Daan Klomp

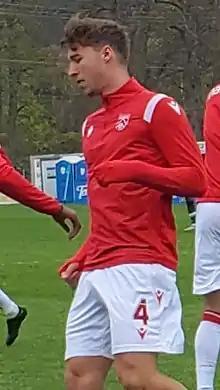
Klomp in 2022 with Cavalry

Daan Klomp (born 10 August 1998) is a Dutch professional footballer who plays as a defender for Belgian club RAAL La Louvière in the Challenger Pro League.